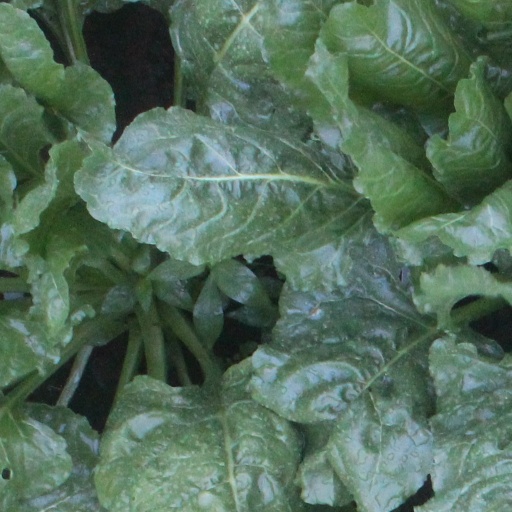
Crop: sugar beet